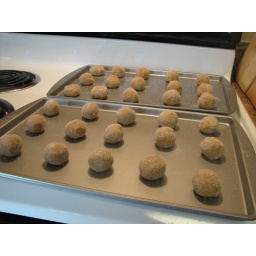
molasses cookie dough balls ready to go in the oven